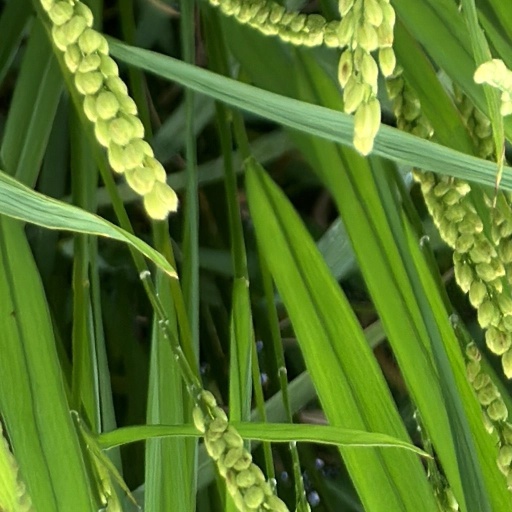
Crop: rice